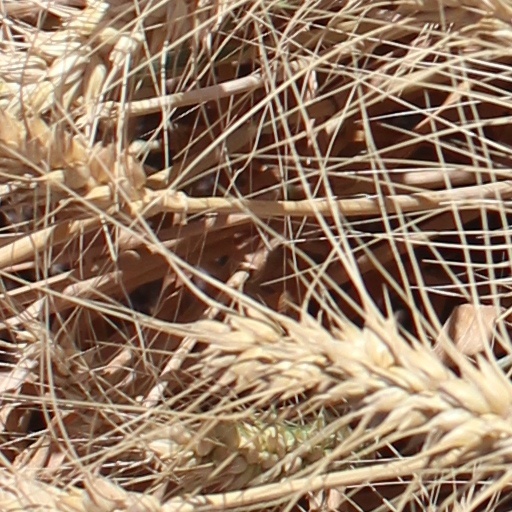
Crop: wheat